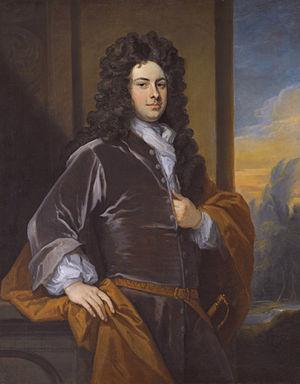
Comte d'Abingdon est un titre de la pairie d'Angleterre. Le titre est créé le 30 novembre 1682, pour James Bertie, 5e baron de Norreys de Rycote, fils de Montagu Bertie, 2nd comte de Lindsey.
James Bertie, 1ᵉʳ comte d'Abingdon, appelé Hon. James Bertie jusqu'en 1657 et connu comme le 5ᵉ baron Norreys de 1657 à 1682, était un homme politique anglais.